Museum of Contemporary Art Australia

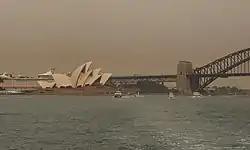
Smoky skies and haze in Sydney from the December 2019 bushfires

The building's former offices had been renovated into a more open space with movable walls to accommodate exhibition requirements, with some rooms left intact as archival spaces. The inadequacy of the renovated MSB building as a gallery space, including circulation and accessibility issues, prompted plans for further renovations. In 1997, an international competition was launched for redesigns of the site. The Japanese architectural studio SANAA won, but its plans were abandoned after site investigations revealed the archaeological remains of a colonial dockyard beneath the museum's car park. Another competition was held in 2000; it was won by Sauerbruch Hutton. Their proposal, which called for demolishing the MSB building, met public outcry, and these plans too were abandoned.